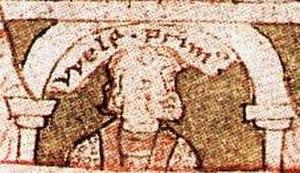
Welf Iᵉʳ, mort le 3 septembre vers 825, est un noble franc à l'époque de l'Empire carolingien, ancêtre éponyme de la dynastie des Welf. Il est le père de l'impératrice Judith de Bavière, femme de Louis le Pieux, et de la reine Emma de Bavière, femme de Louis II le Germanique.